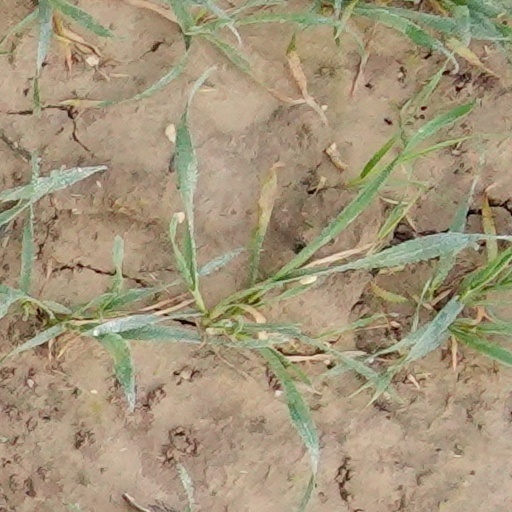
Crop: wheat